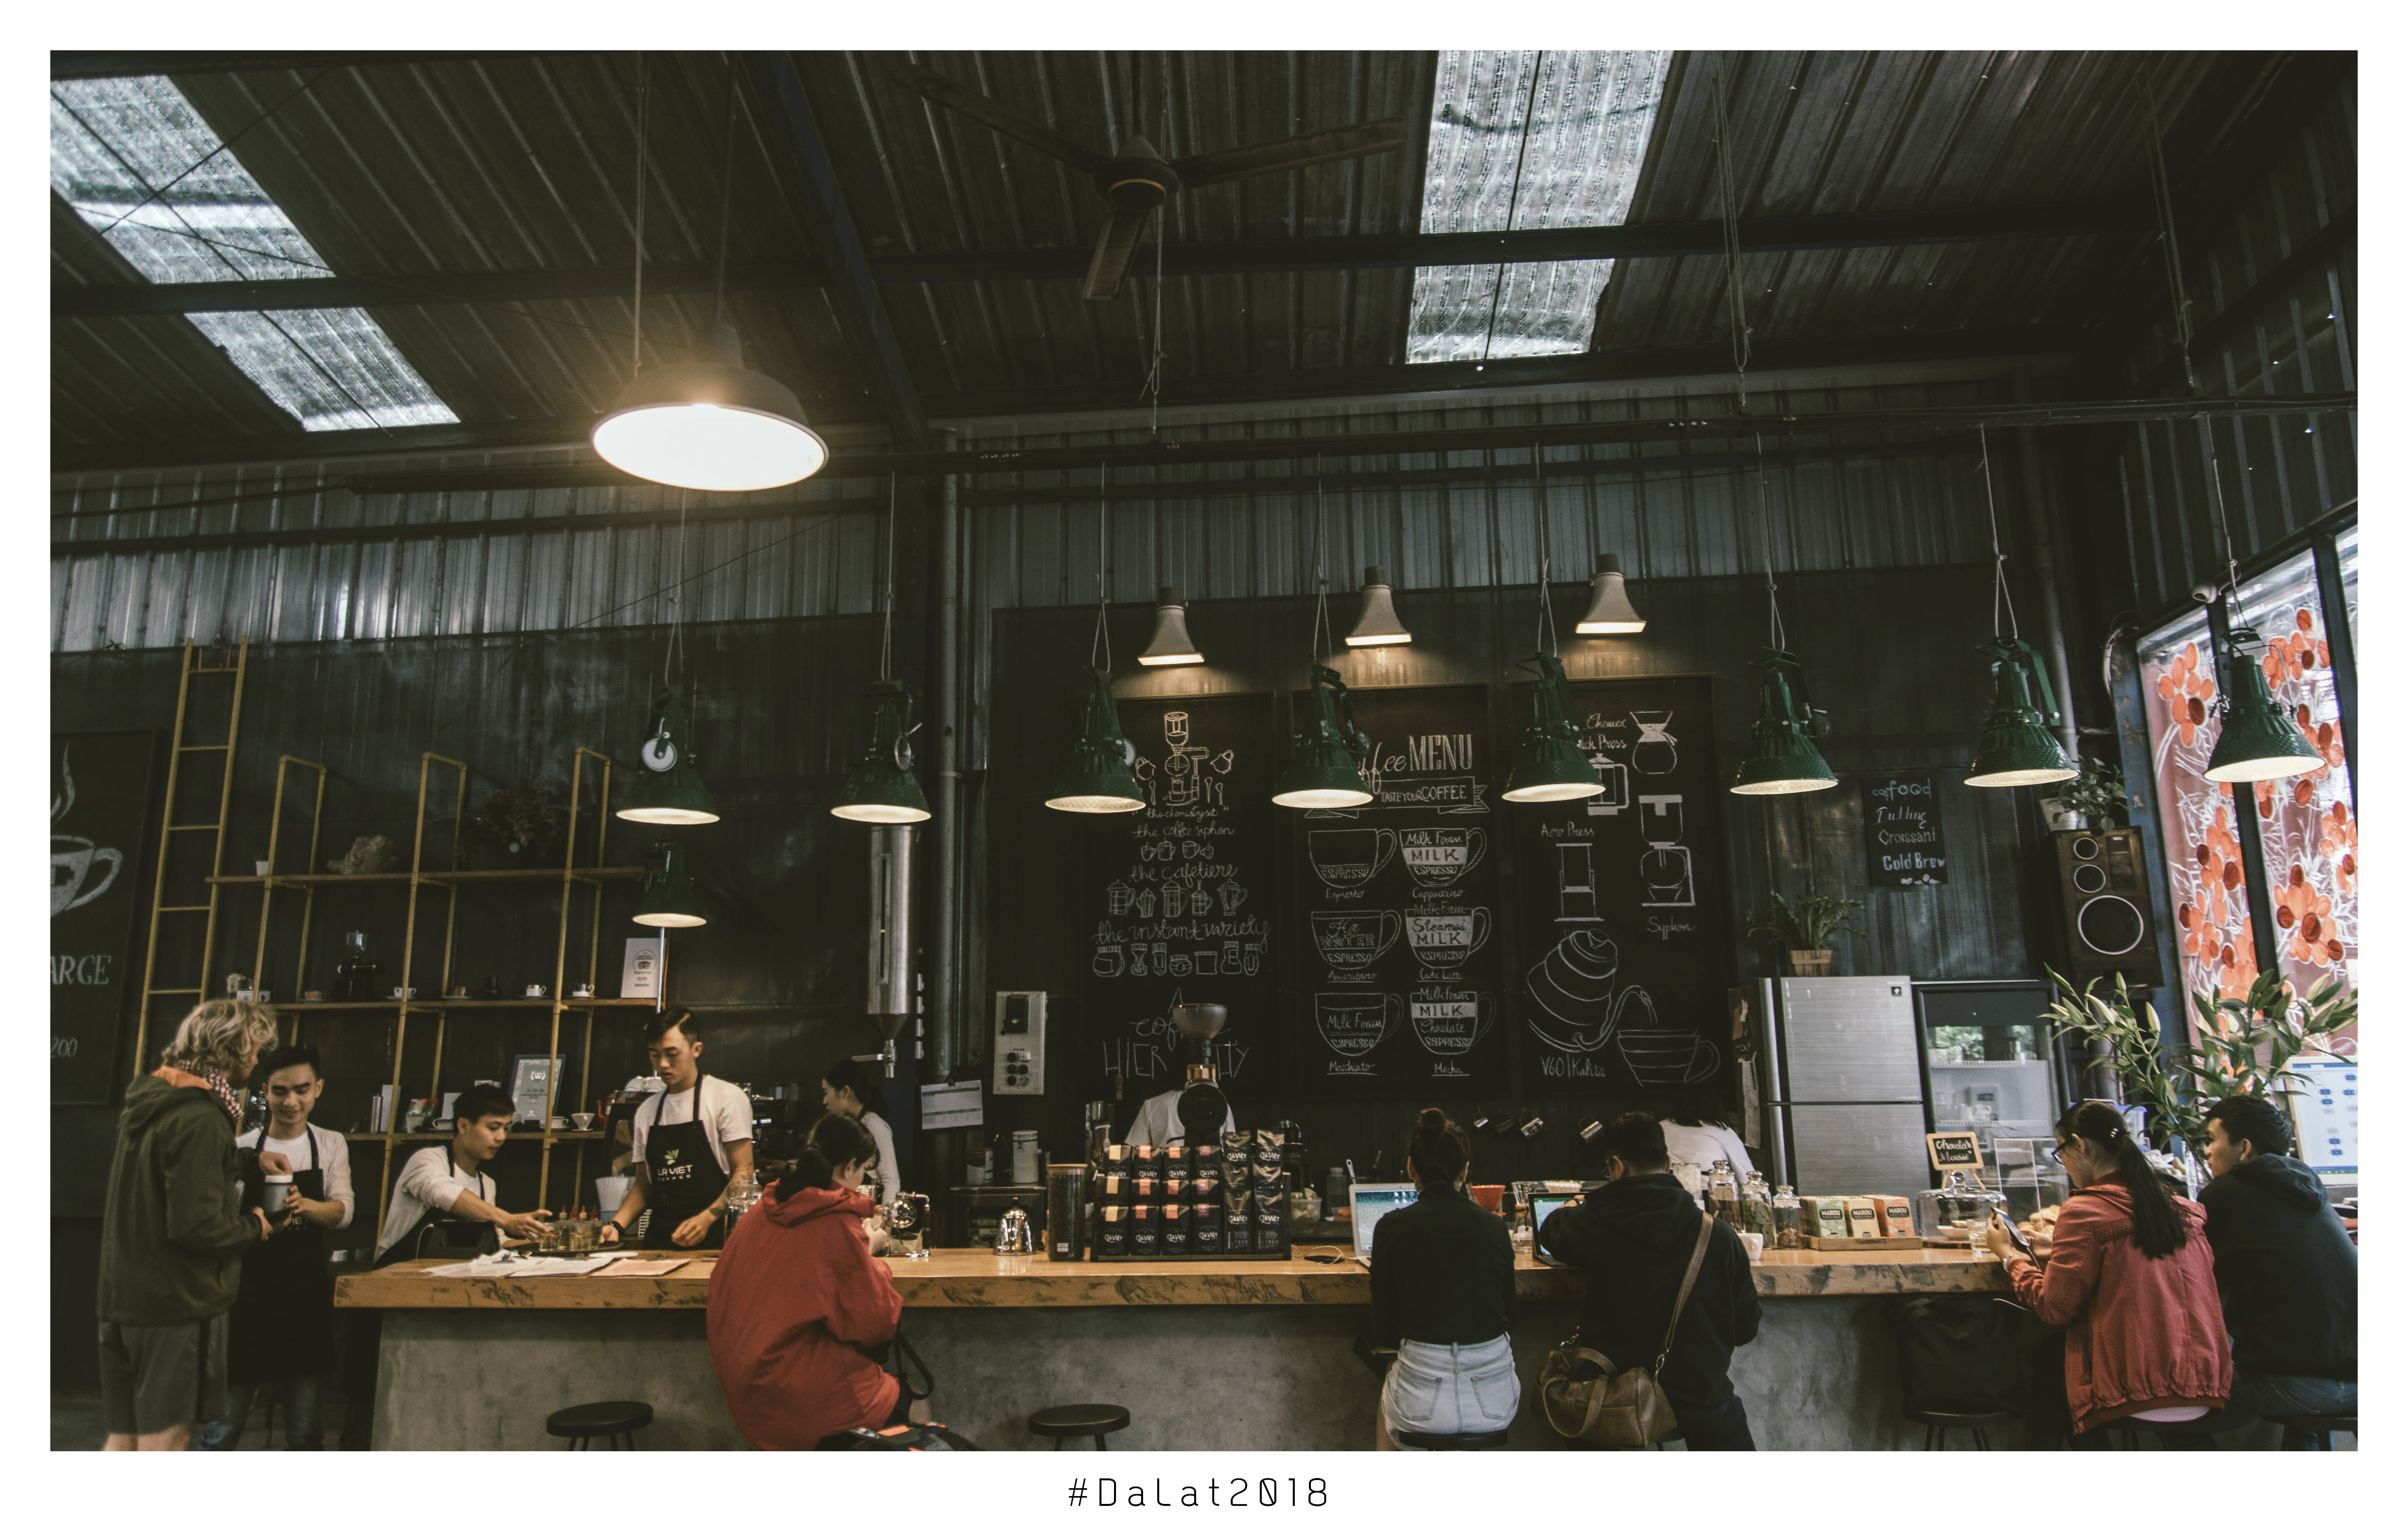
nature